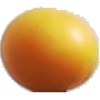
Label: Cherry Wax Yellow 1